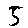
Label: 5